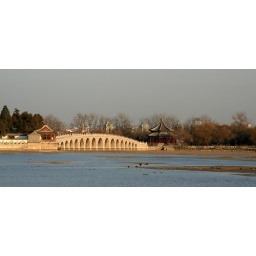
bridge over the lake at the summer palace